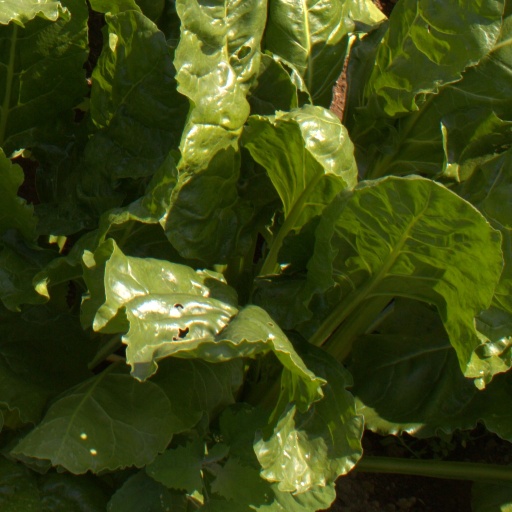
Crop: sugar beet